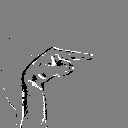
ASL letter: g